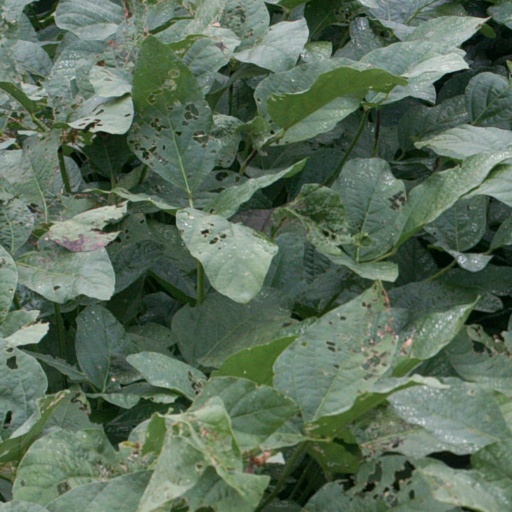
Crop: soybean